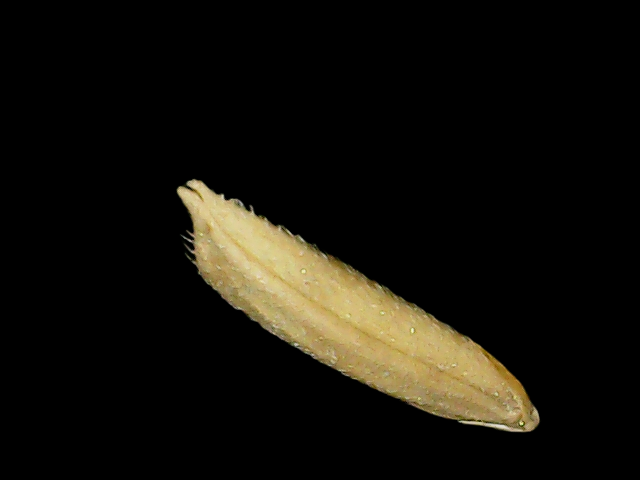
Rice variety: Binadhan19